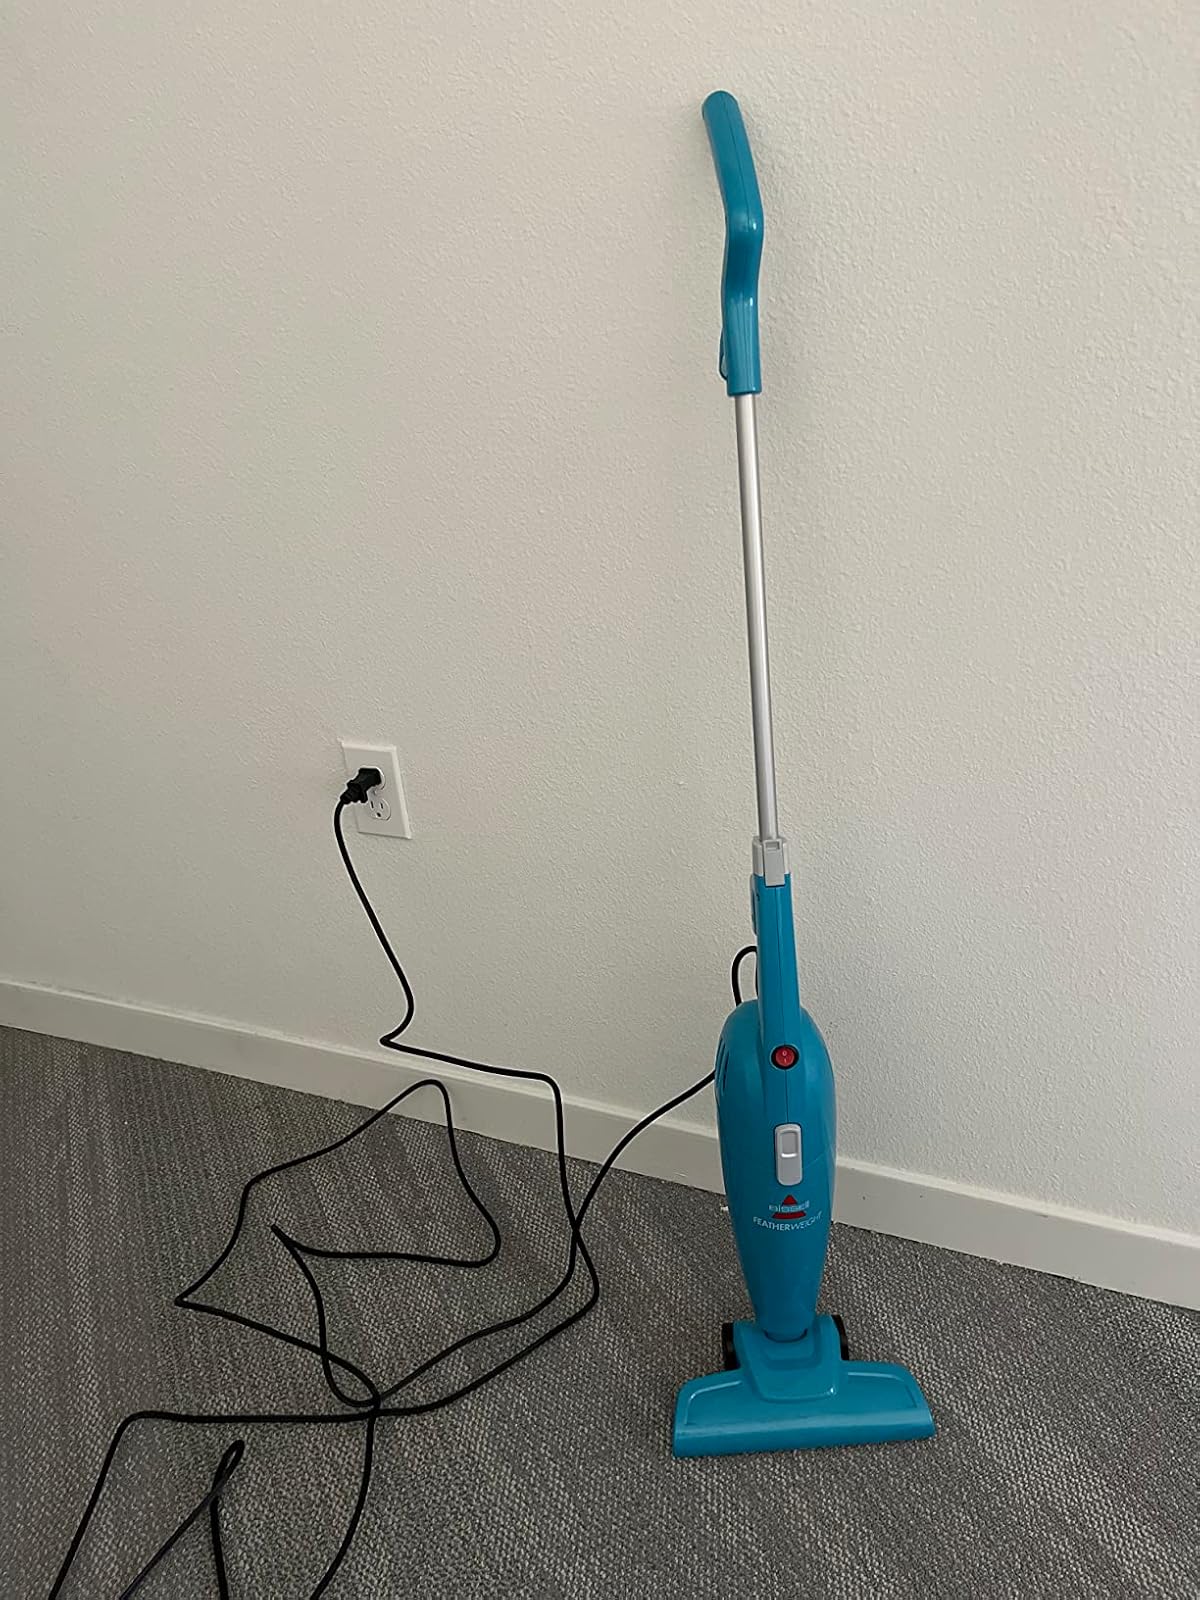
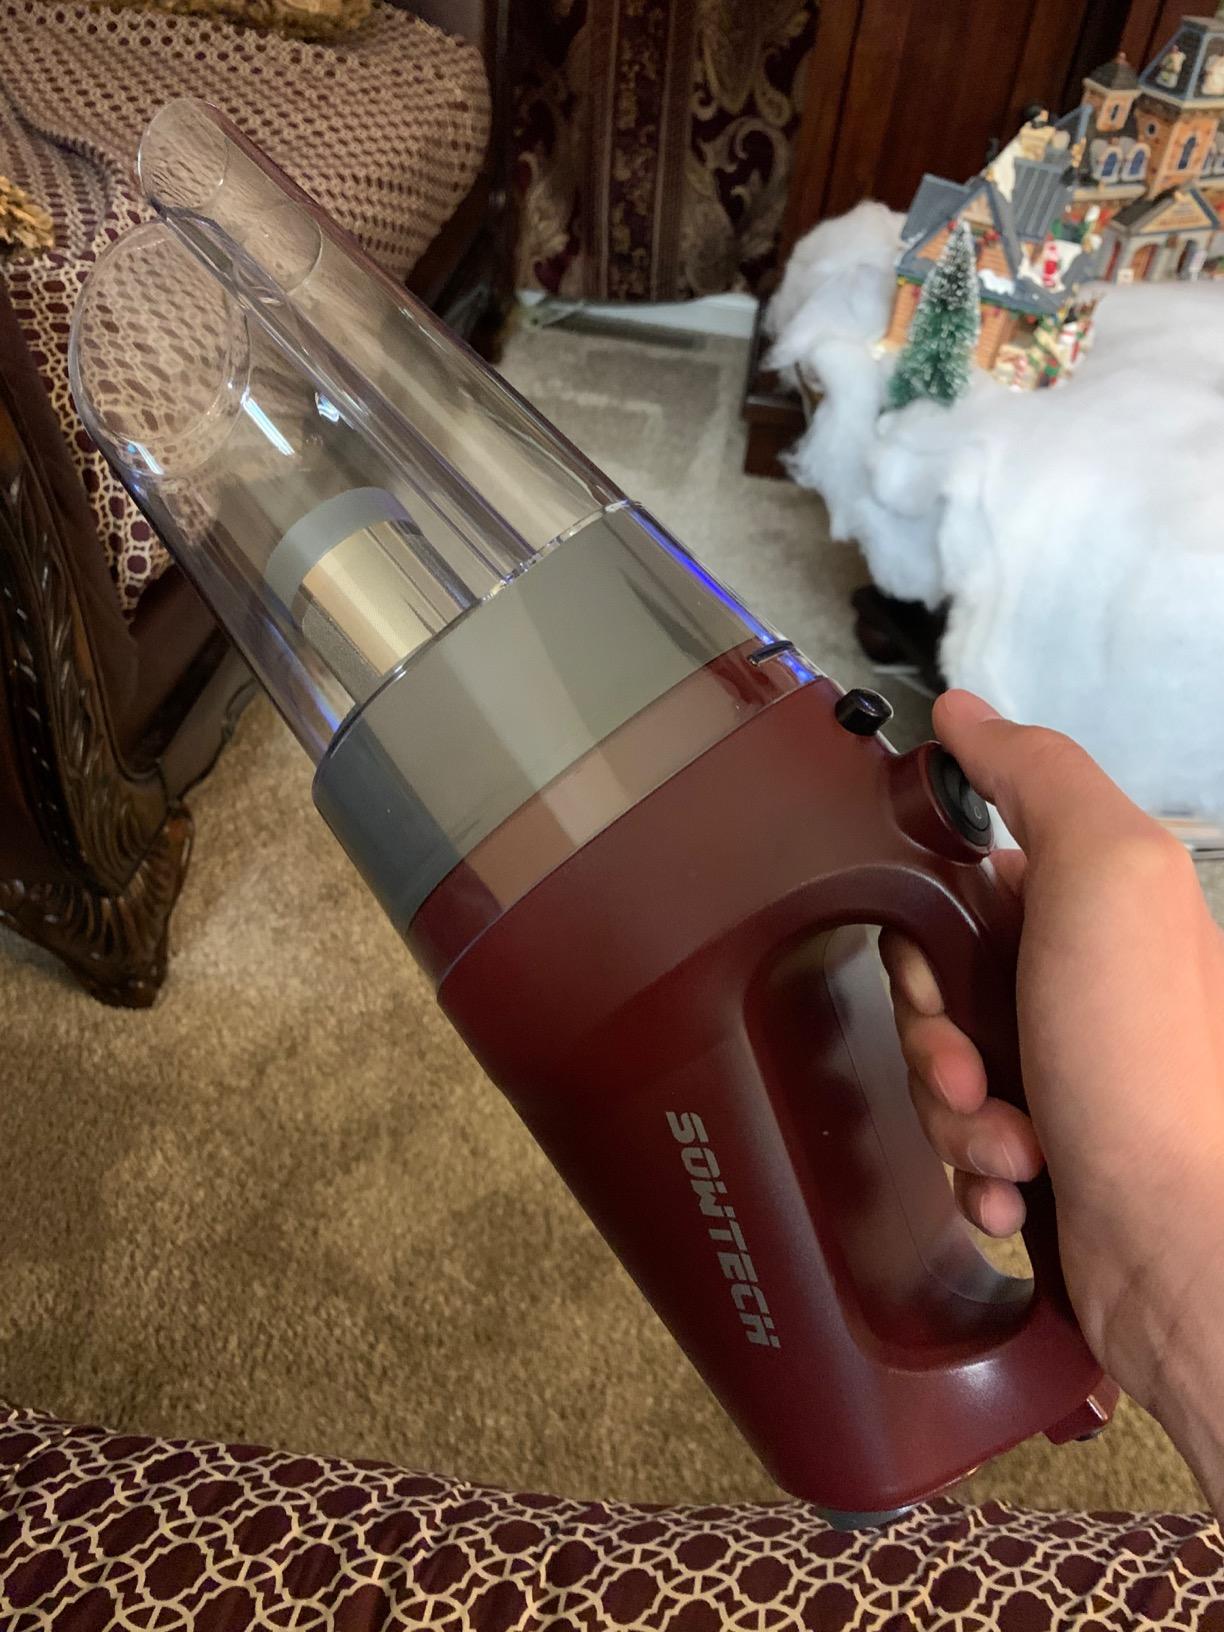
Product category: items_vacuum
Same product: no